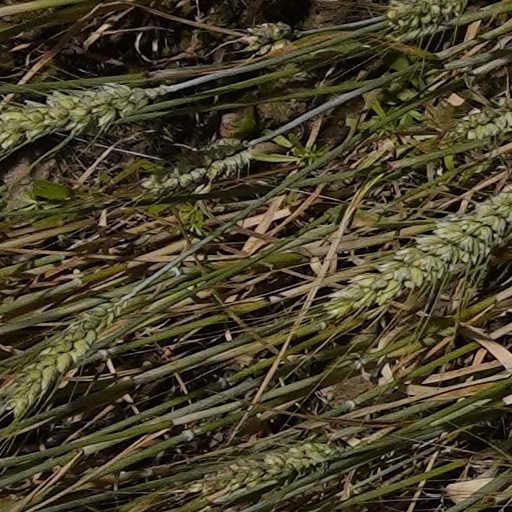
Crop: wheat